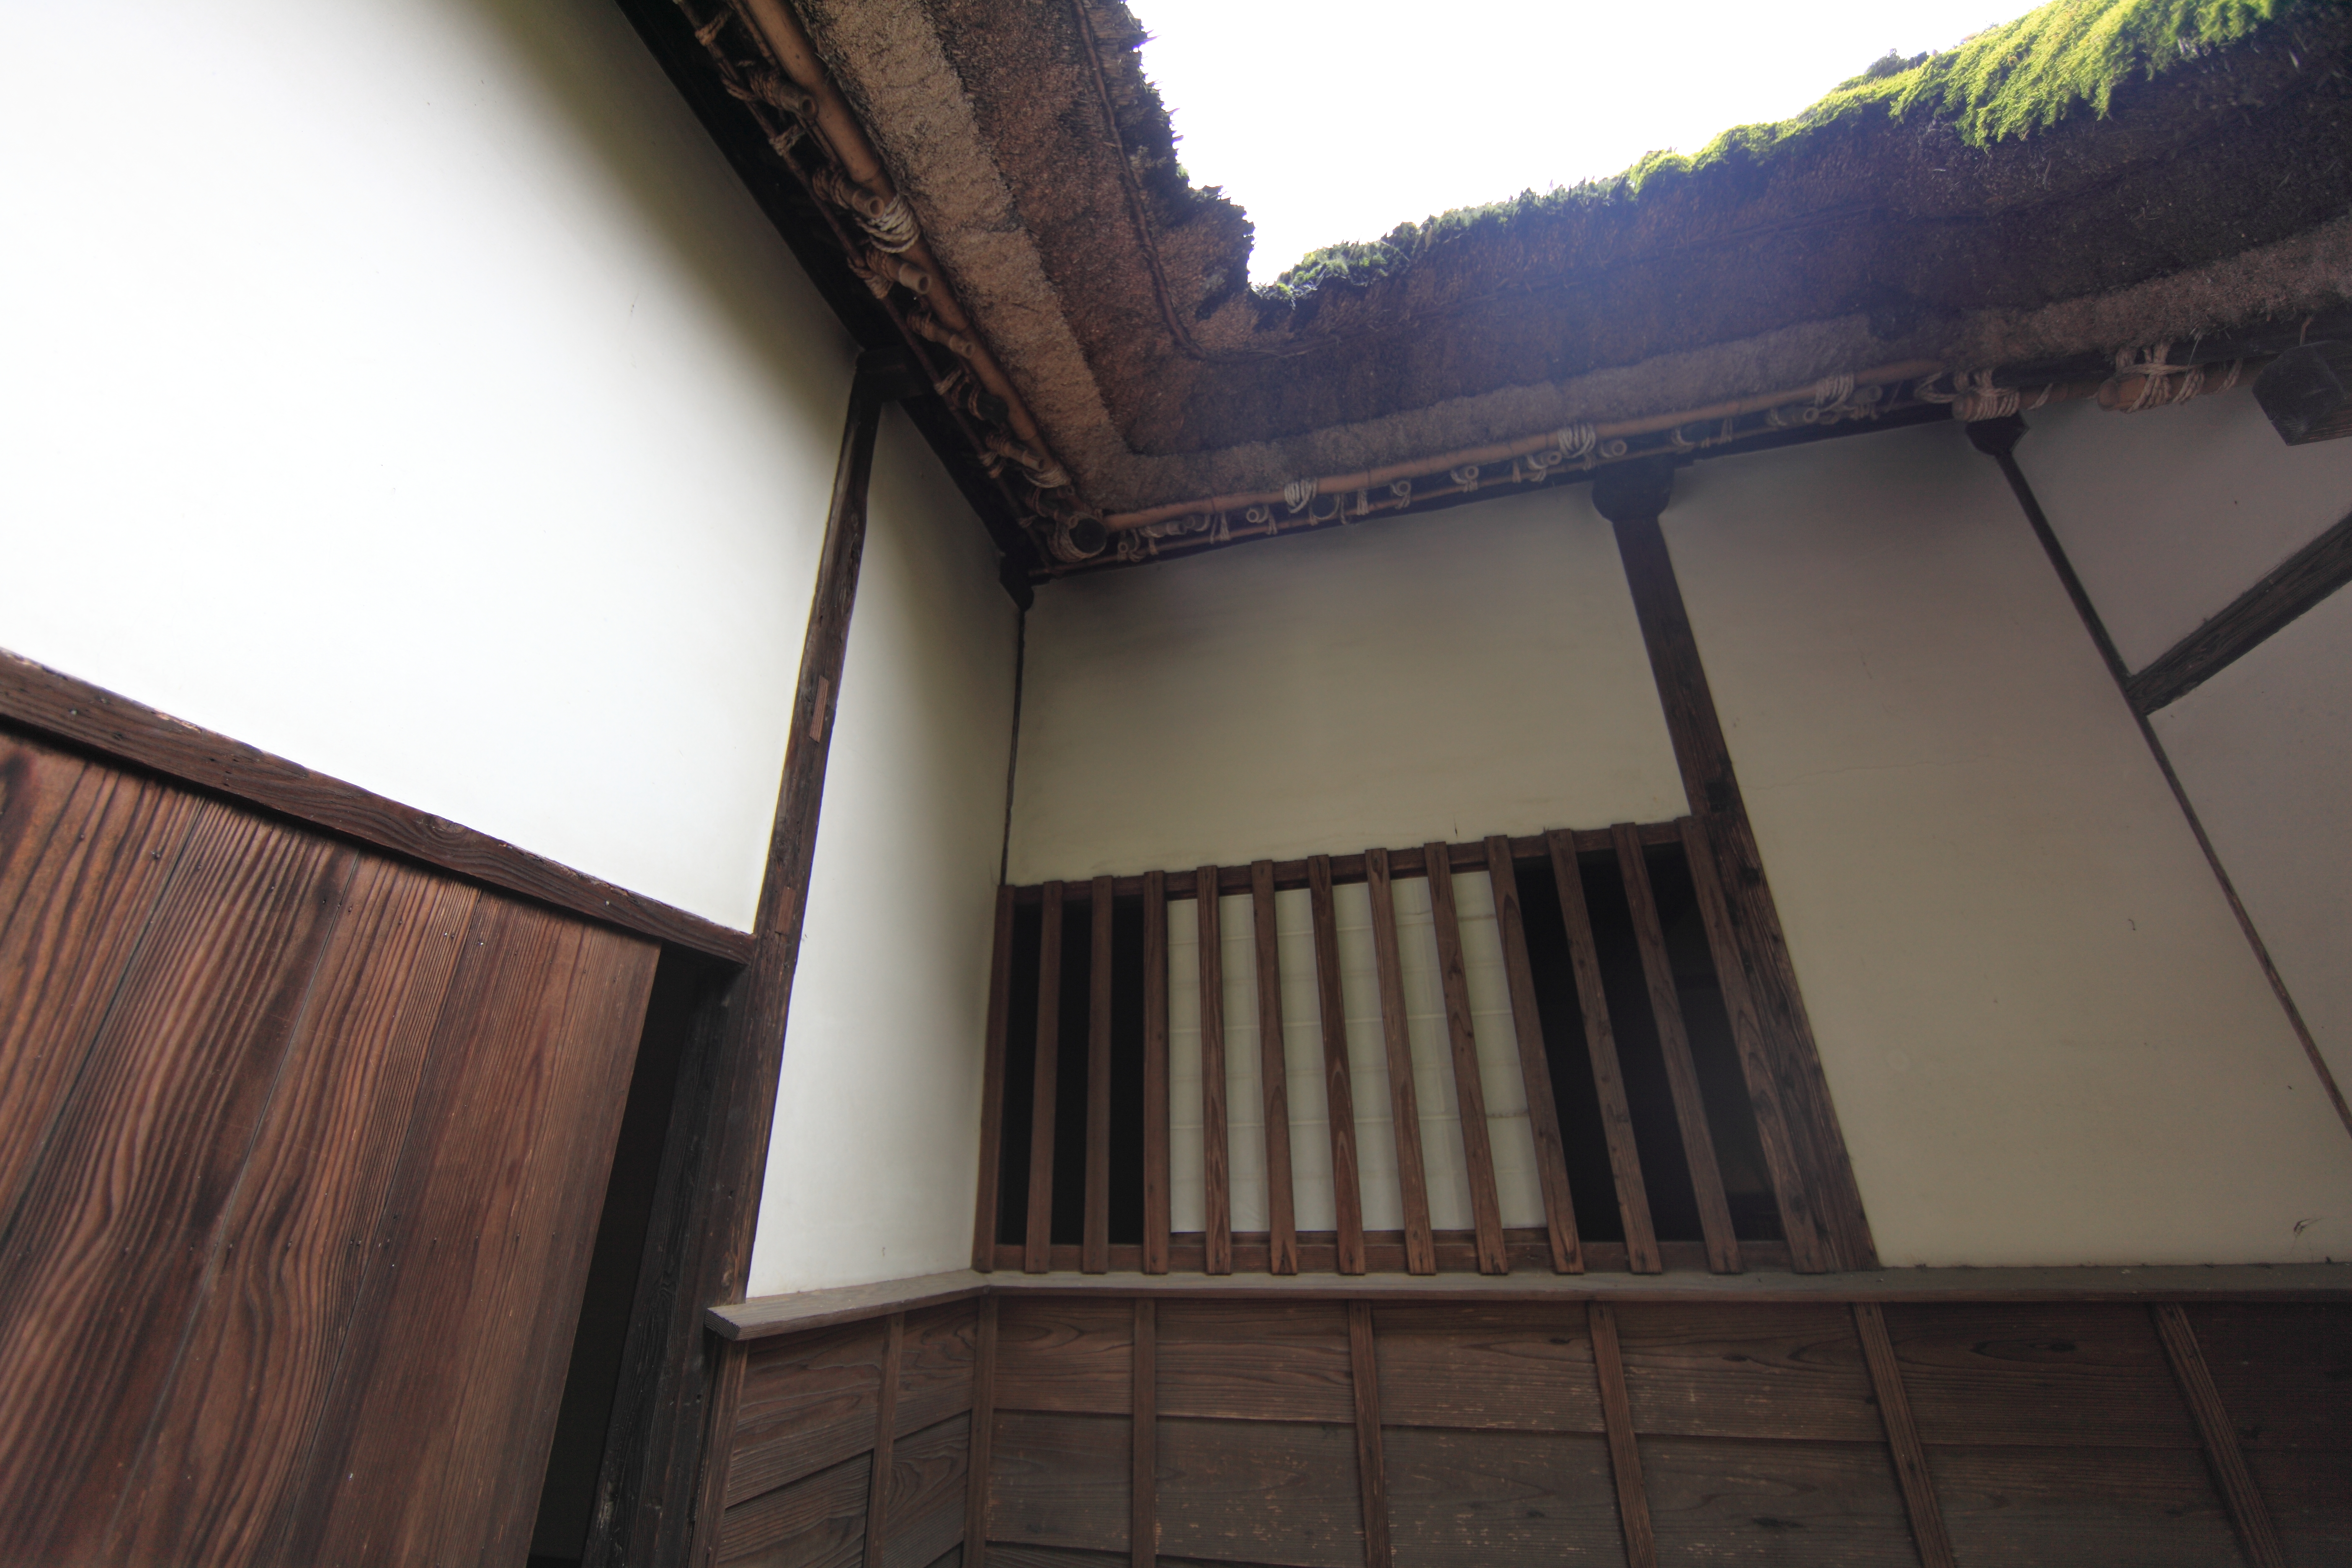
architecture, wood, house, floor, window, roof, home, wall, ceiling, high, facade, property, exterior, interior design, design, japanese, 5d, style, sakura, hires, markii, traditional, hi, res, resolution, chiba, samurai, daylighting, outdoor structure